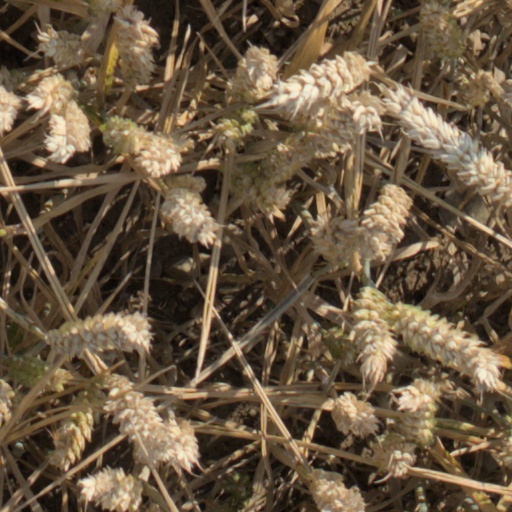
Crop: wheat